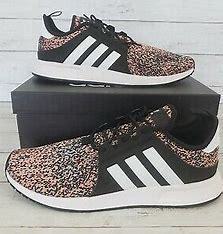
Brand: Adidas
Model: _plr